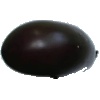
Label: Eggplant 1